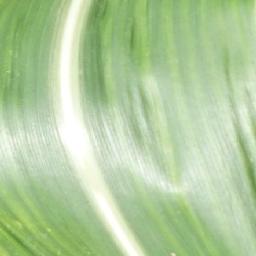
Label: Corn___healthy